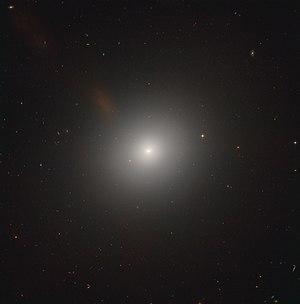
Hubble Space Telescope ACS Optical g